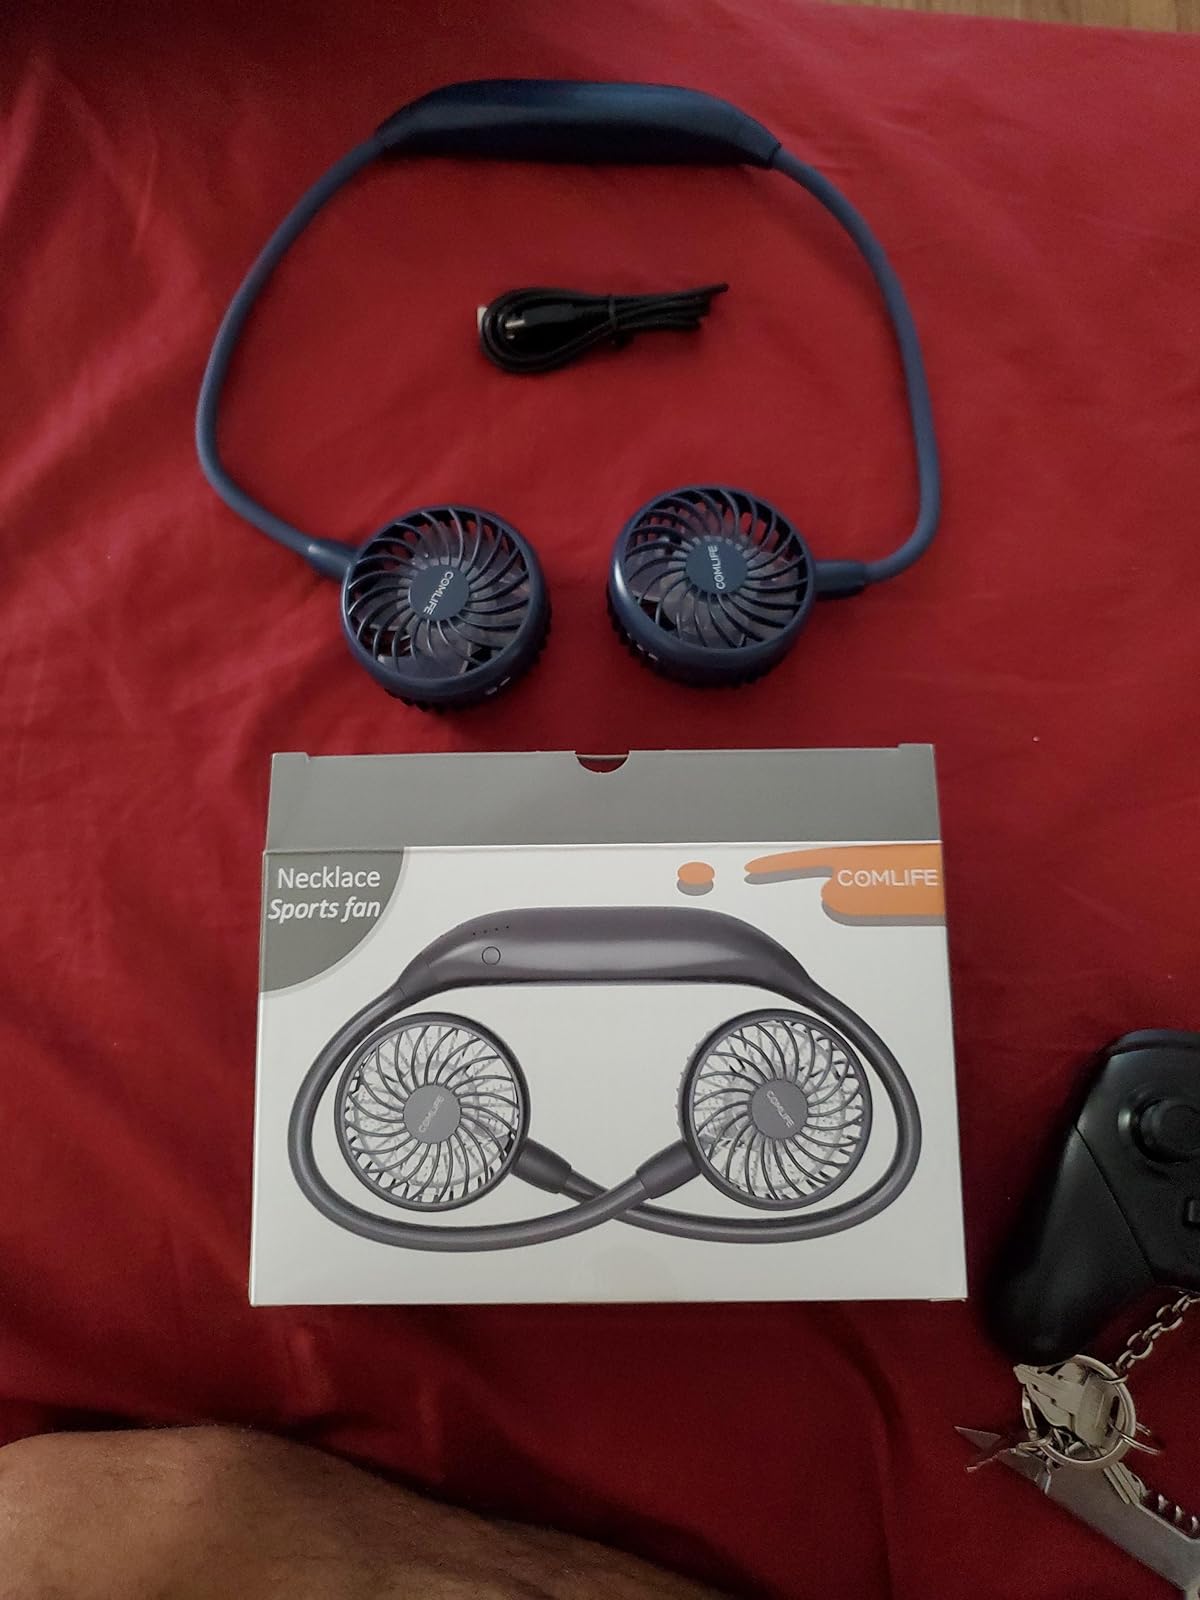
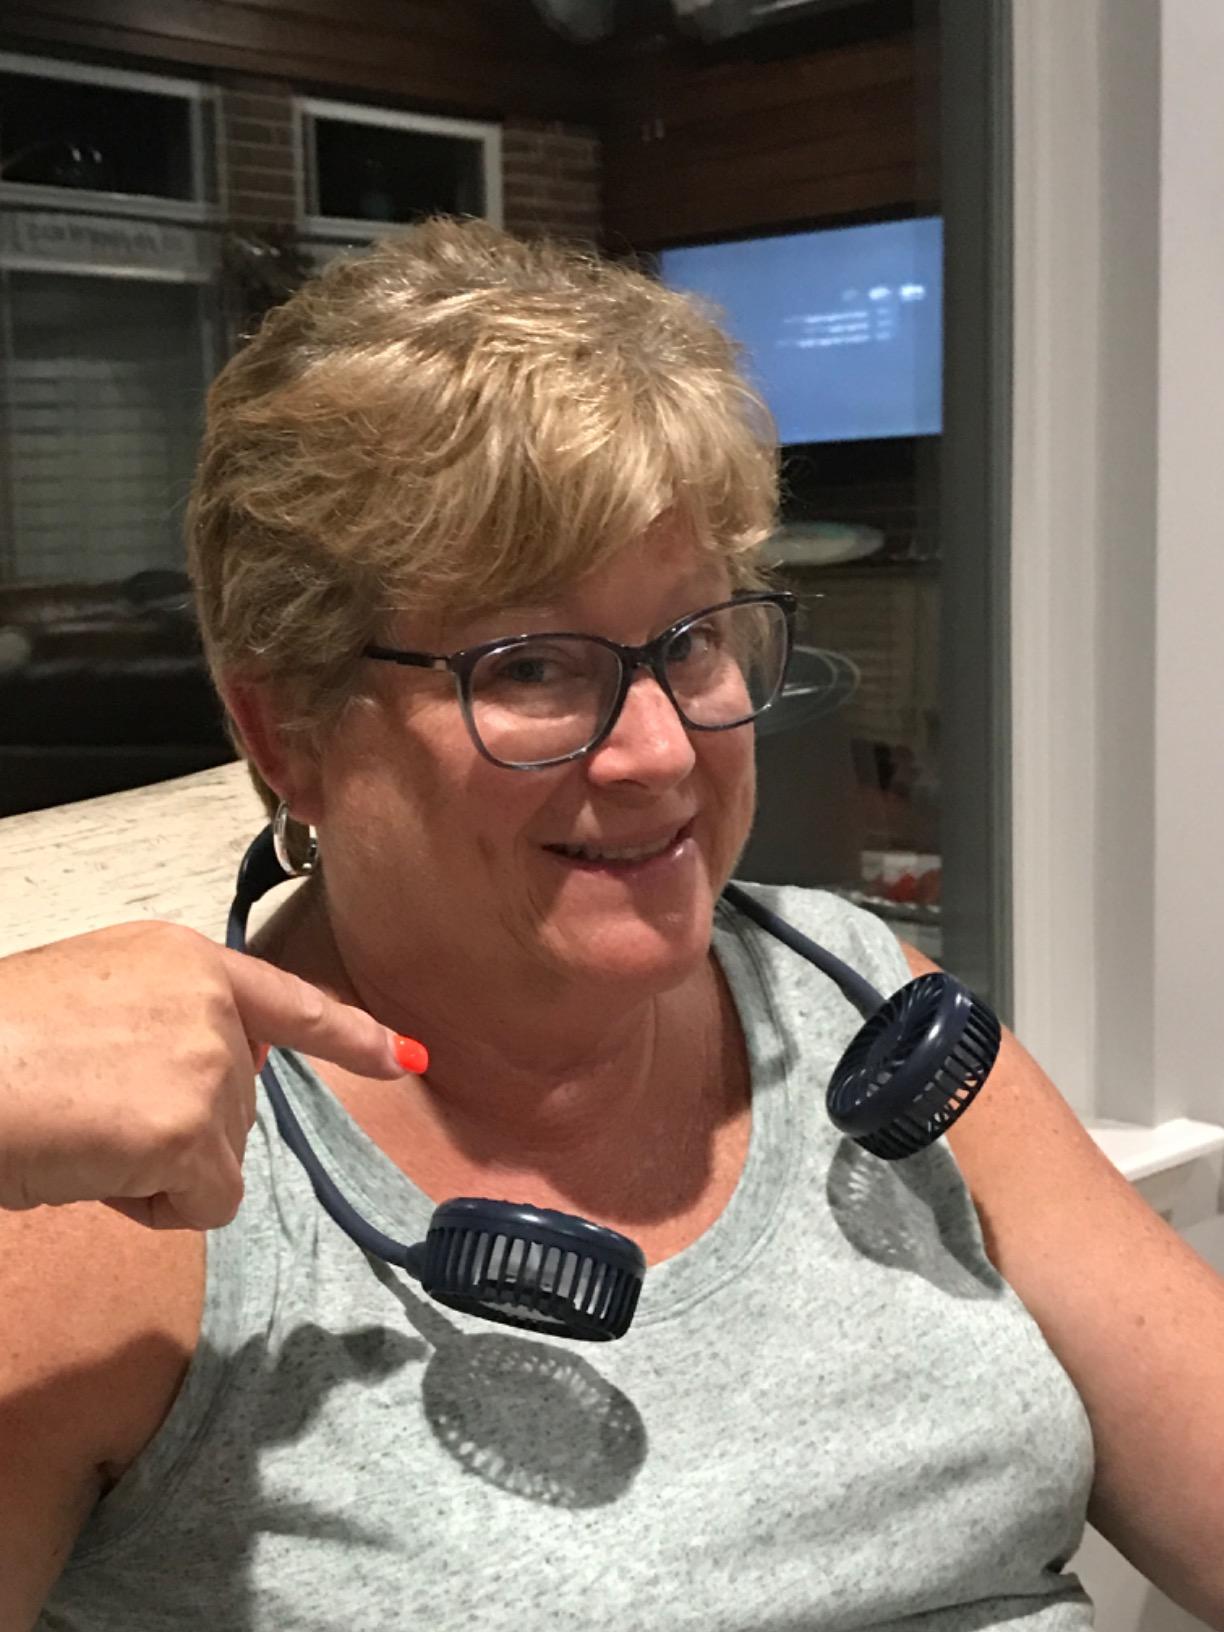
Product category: fan
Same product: yes